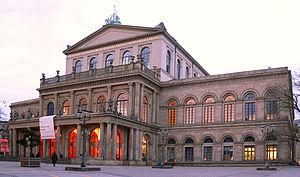
L'Opéra de Hanovre est une des grandes curiosités architecturales de la ville de Hanovre. Il fut bâti en 1852 dans un style classique tardif sur la Georgstraße par l'architecte Georg Ludwig Friedrich Laves. La première représentation qui y fut donnée était Les Noces de Figaro de Mozart, le 5 septembre 1852. Il fut jusqu'en 1918 l'opéra de la cour royale puis, pour un court temps, l'opéra de l'État prussien, mais est depuis 1921 un simple théâtre urbain.
Georg Ludwig Friedrich Laves était un architecte, ingénieur civil et urbaniste allemand. Il vécut et travailla principalement au royaume de Hanovre. Sous le règne d'Ernest-Auguste Iᵉʳ, il fut l'architecte attitré de la cour hanovrienne et eut ainsi une grande influence dans le développement urbain de la ville de Hanovre. Il est notamment à l'origine de l'opéra de Hanovre et du mausolée d'Ernest-Auguste et de son épouse.